Harriet Grim

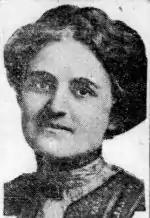
Grim in 1912

Harriet Elizabeth Grim (February 25, 1881 – September 7, 1967) was an American suffragist and professor of speech. She was known for being a skilled orator. She traveled through the Midwest urging states to adopt their own equal suffrage amendments.